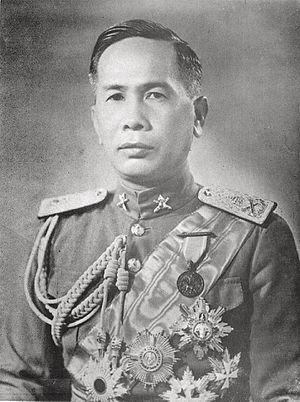
Depuis le coup d'État de 1932, le Premier ministre est le chef du gouvernement de la Thaïlande. Il est désigné par un vote de l'Assemblée nationale à la majorité simple ou directement par le roi de Thaïlande. Les Premiers ministres thaïlandais sont généralement des chefs de parti ou de coalition majoritaire, des proches du roi ou des militaires qui ont dirigé un coup d'État.